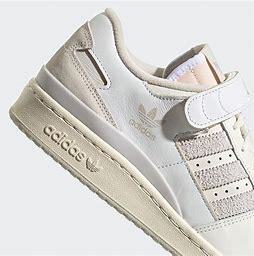
Brand: adidas
Model: originals Adidas Originals Forum 84